St Joseph's College, Melbourne

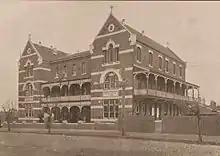
St Joseph's CBC North Melbourne, Queensberry Street, circa 1928

In 1913 the North Old Boys Association was formed to assist the school in serving its expanding school population (200 pupils in 1909) and the increasing need for finances as the period after the First World War was an economically difficult one. In the early years both Primary and Secondary school classes were conducted on the Queensberry Street site. The school was able to achieve impressive educational results from its pupils in Junior and Senior University and Public Service Examinations as results published in early Annuals show.